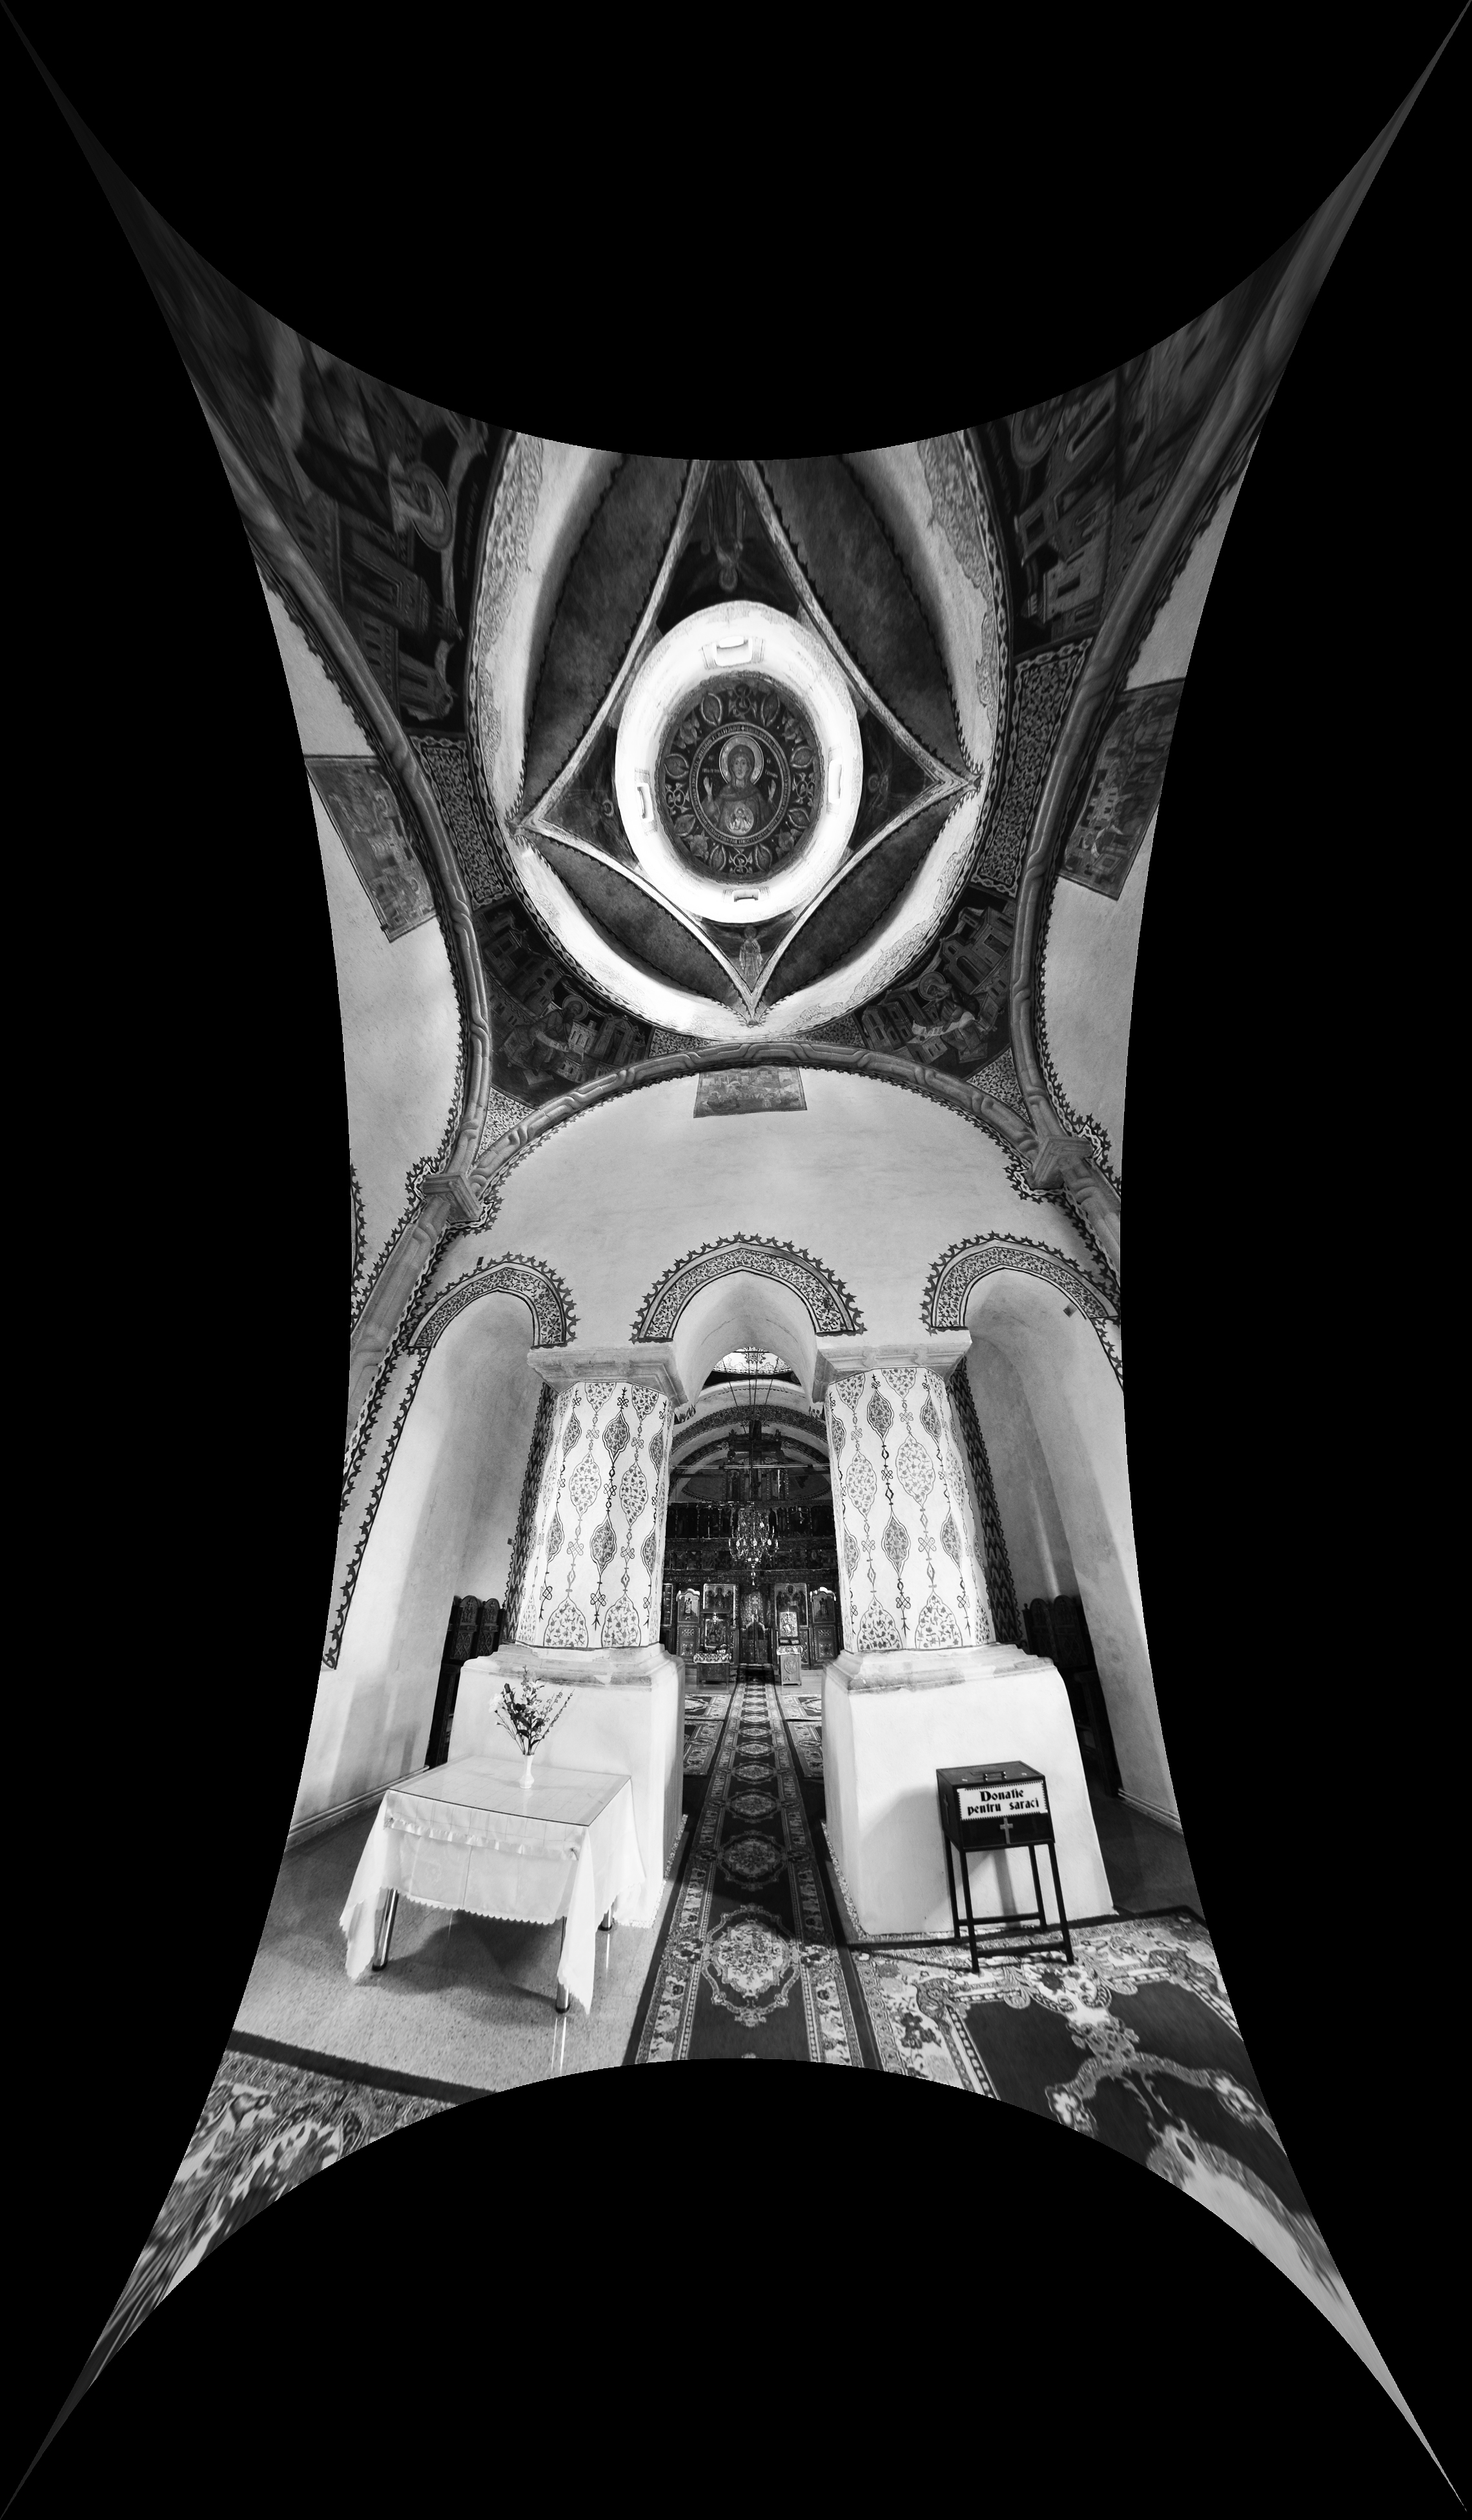
wing, light, black and white, architecture, white, photography, interior, photo, darkness, church, black, monochrome, photos, sculpture, art, de, drawing, illustration, columns, arches, monastery, symmetry, slanting, fisheye, fotografie, orthodox, vaulting, fresco, dome, icon, romania, icons, targoviste, biserica, arhitectura, wallachia, muntenia, tara, romaneasca, orthodoxy, lumina, cupola, pendentives, pendentive, pandantiv, pandantivi, romanian, fresca, frescoes, stelea, manastirea, manastire, vasile, lupu, narthex, pronaos, coloane, lmidbiima1731001, arce, piezise, moldavian, eik n, monochrome photography